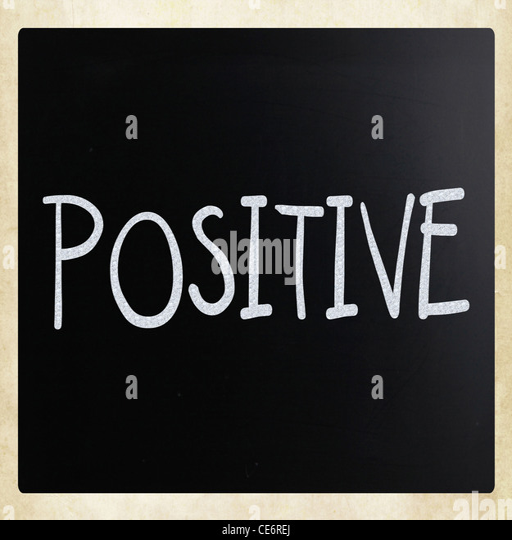
text handwritten with white chalk on a blackboard